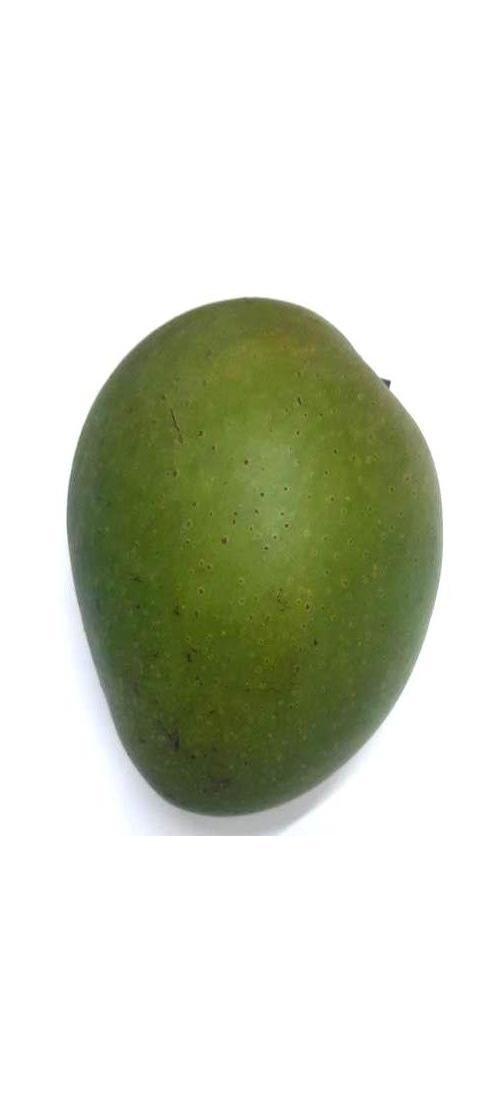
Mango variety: Ashshina Zhinuk